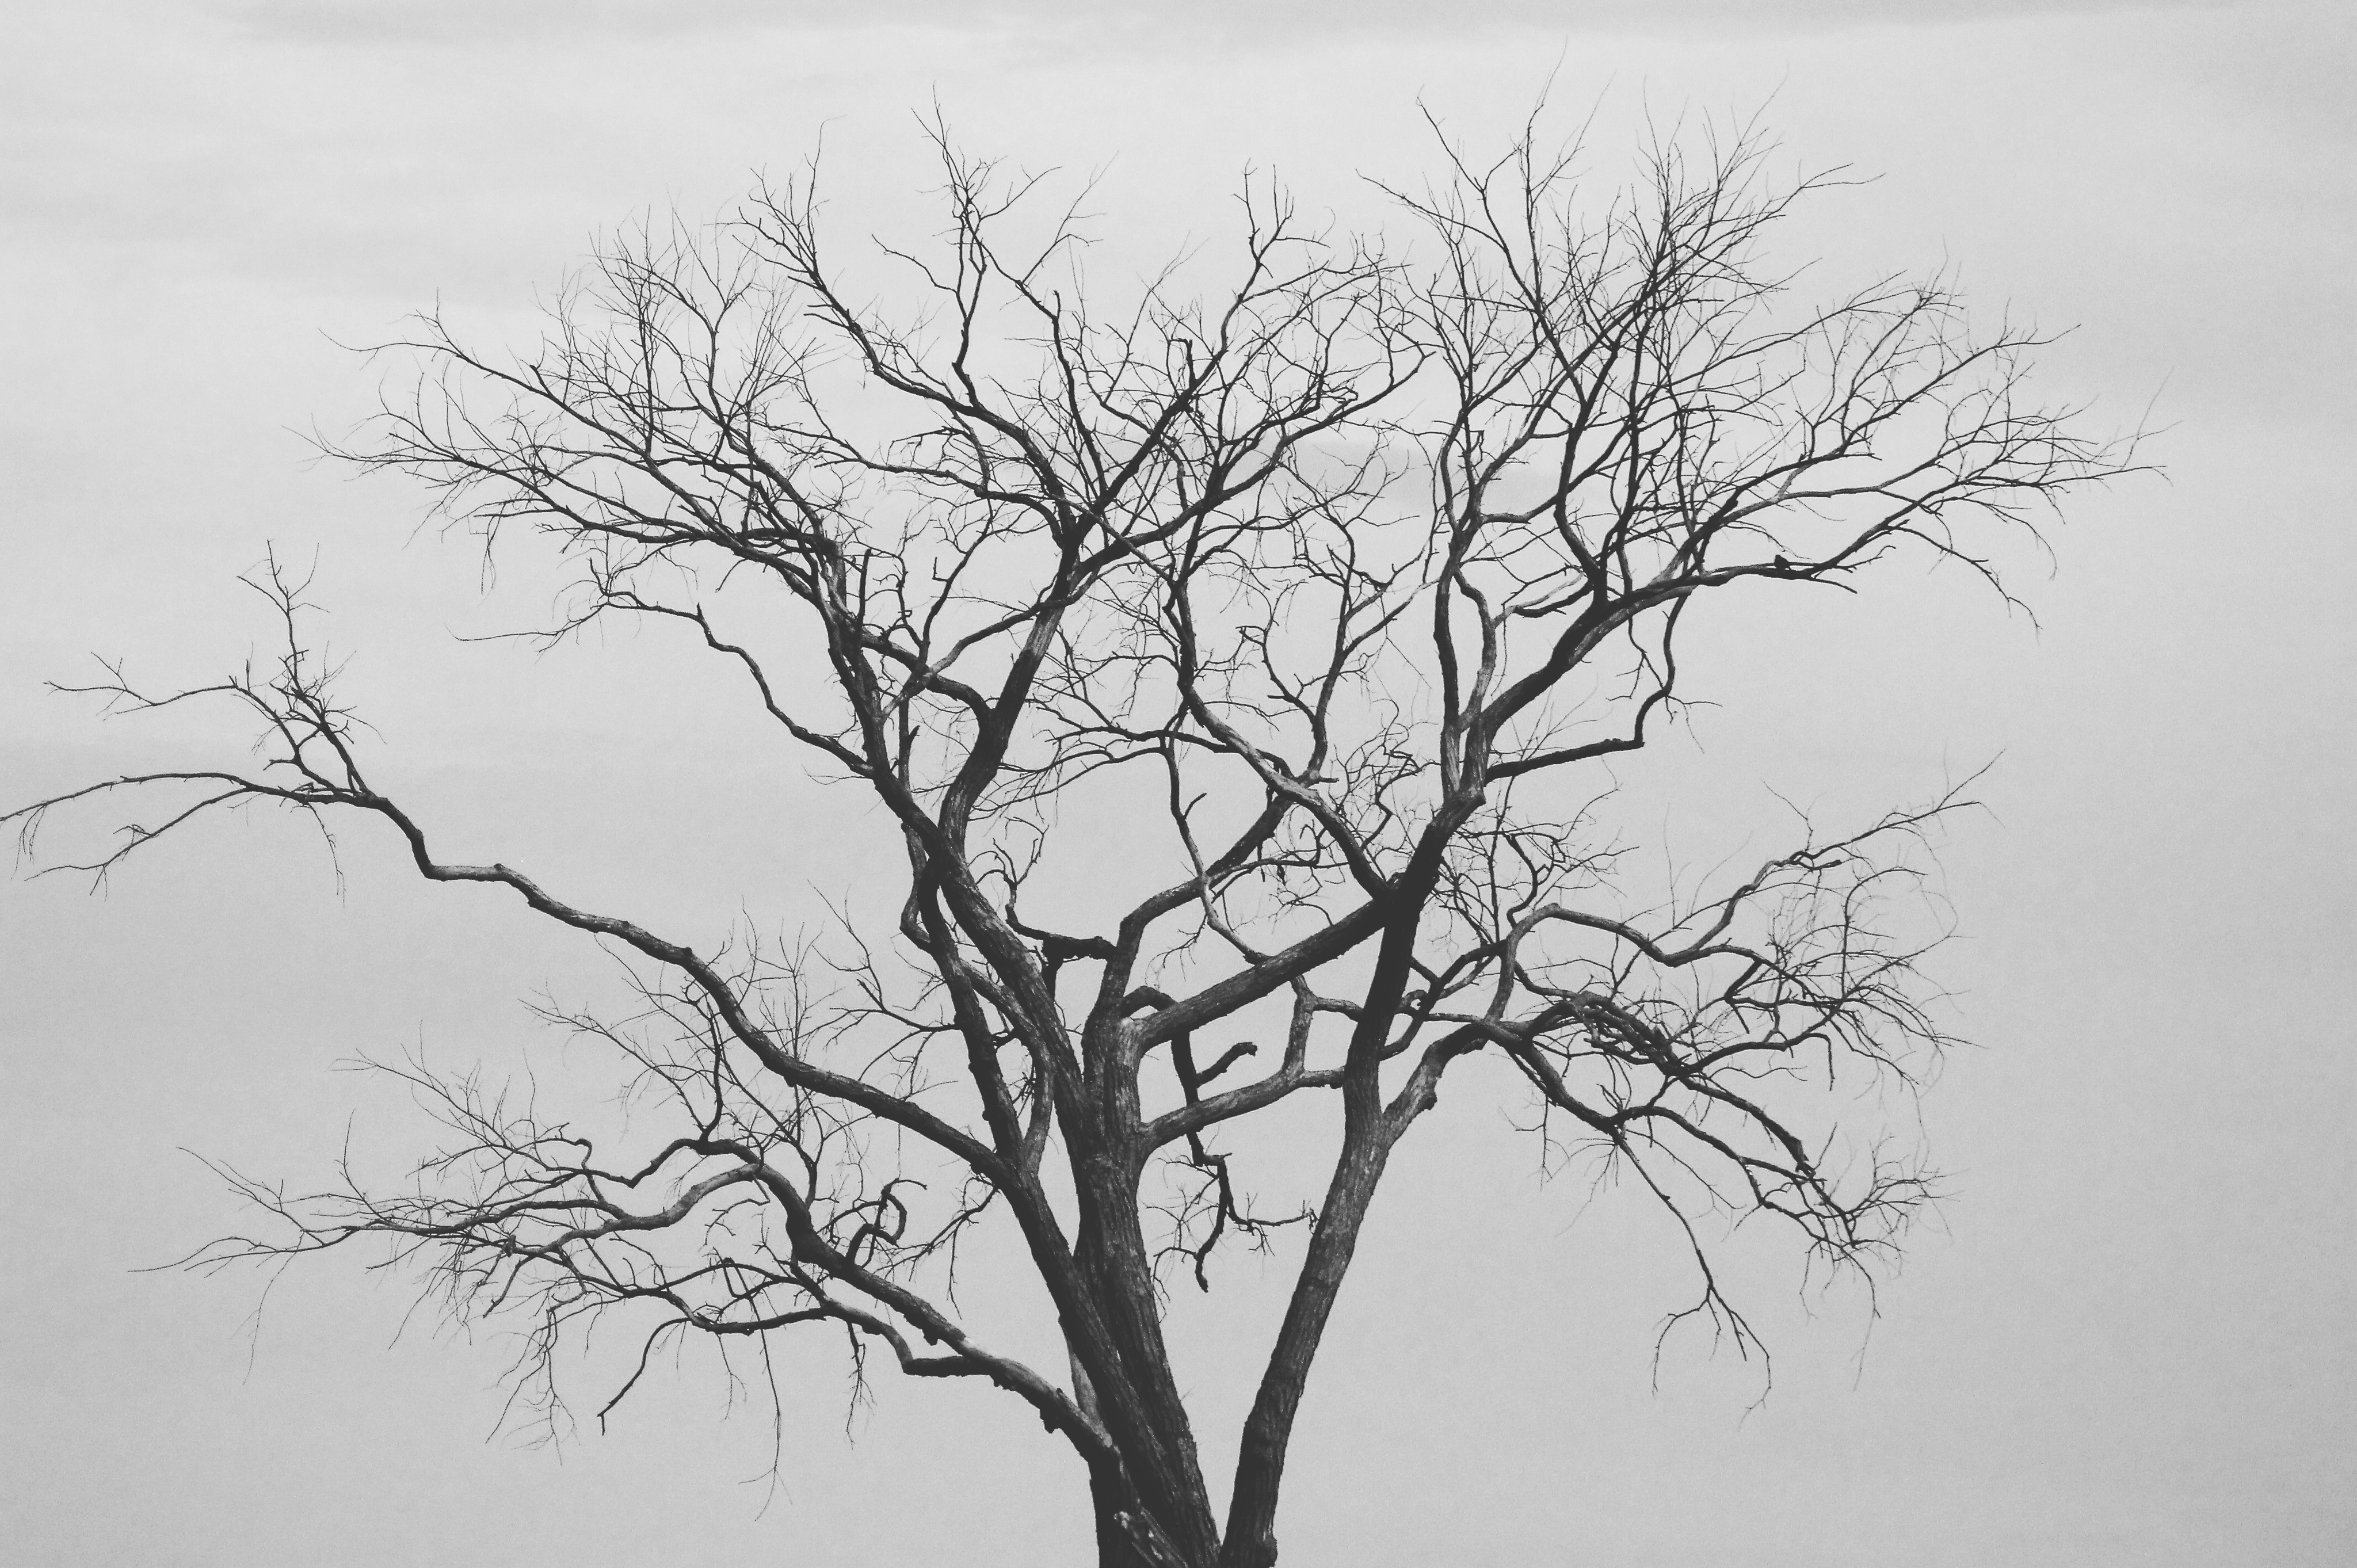
tree, branch, winter, black and white, plant, fog, monochrome, twig, sketch, drawing, monochrome photography, atmospheric phenomenon, woody plant